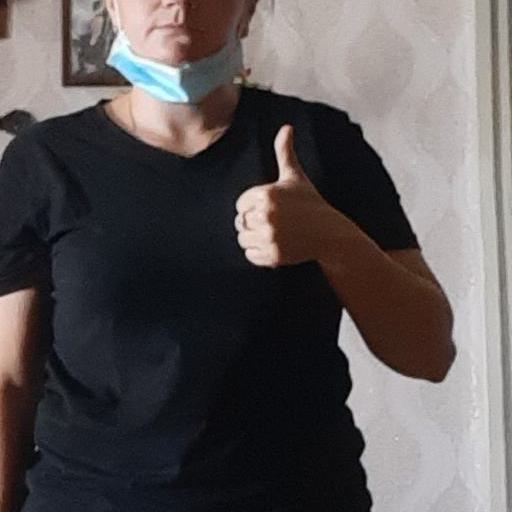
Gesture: like